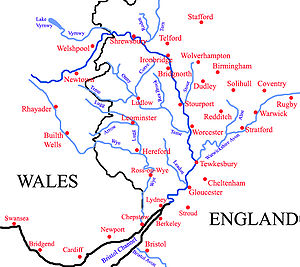
Severn
Severn er med 354 km den længste flod i Storbritannien. Den starter på 610 moh. i Plynlimon ved Llanidloes i de Cambriske Bjerge i Wales, fortsætter gennem flere engelske grevskaber og løber ud i Bristolkanalen og derfra videre ud i det Irske Hav. Blandt byerne den passerer er Worcester, Gloucester og Shrewsbury. Navnet er ifølge nogle kilder afledt fra navnet Sabrina eller Sabern, som er knyttet til en myte om en nymfe som druknede i floden. Den dal som floden løber igennem hedder Severndalen; De største bifloder er Vyrnwy, Tern, Stour, Upper Avon, Lower Avon, Teme, Leadon og Wye.